Janice Biala

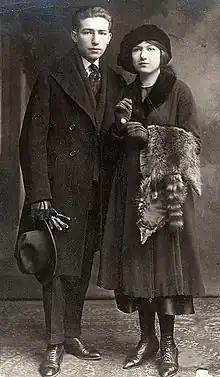
Jack Tworkov and his younger sister, Janice Biala, in a photo taken ca. 1918. Their father made the clothing they wear in this photo.

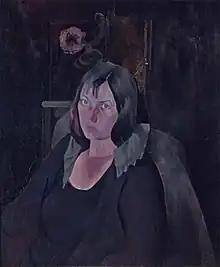
Edwin Dickinson, "Portrait of Biala", née Janice Tworkov, 1924, oil on canvas, 30 × 25 inches

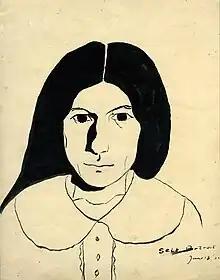
Janice Biala, untitled (self-portrait), 1925, ink on paper, 10¾ × 8½ inches

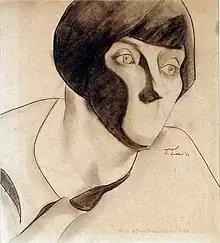
Biala's 1926 sketch of Shelby Shackelford

In 1903 Biala was born in Biała Podlaska, a small city in the Kingdom of Poland with an important Imperial Russian garrison. Her birth name was Schenehaia Tworkovska. She immigrated to New York in 1913, arriving with her mother, Esther, and brother, Yakov (Jacob). Her father, Hyman Tworkovsky, was a tailor who had emigrated to New York earlier. Biala's parents changed their surname to Bernstein because a relative whom they listed as sponsor on their immigration documents bore that name. The family also Americanized its forenames. Biala, whose Hebrew name was Schenehaia, became Janice and Yakov became Jack. Jack would later change his surname to a simplified form of the original family name and, using that name, Jack Tworkov, would establish himself as a highly regarded painter of the New York School. Following her brother's lead, Janice Bernstein became Janice Tworkov and, in 1929, was naturalized as a U.S. citizen with that name.